List of sausage dishes

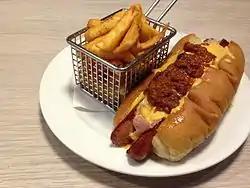
A chili dog with fries

This is a list of notable sausage dishes, in which sausage is used as a primary ingredient or as a significant component of a dish.